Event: Nepal Earthquake
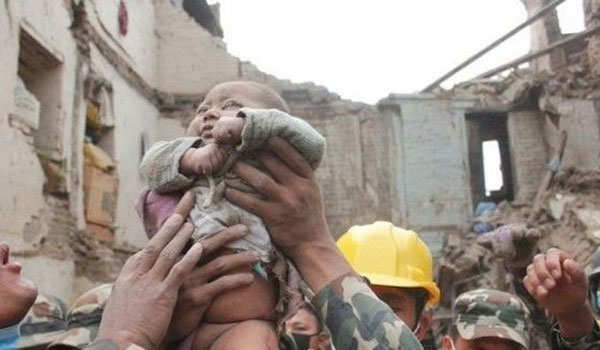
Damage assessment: damage